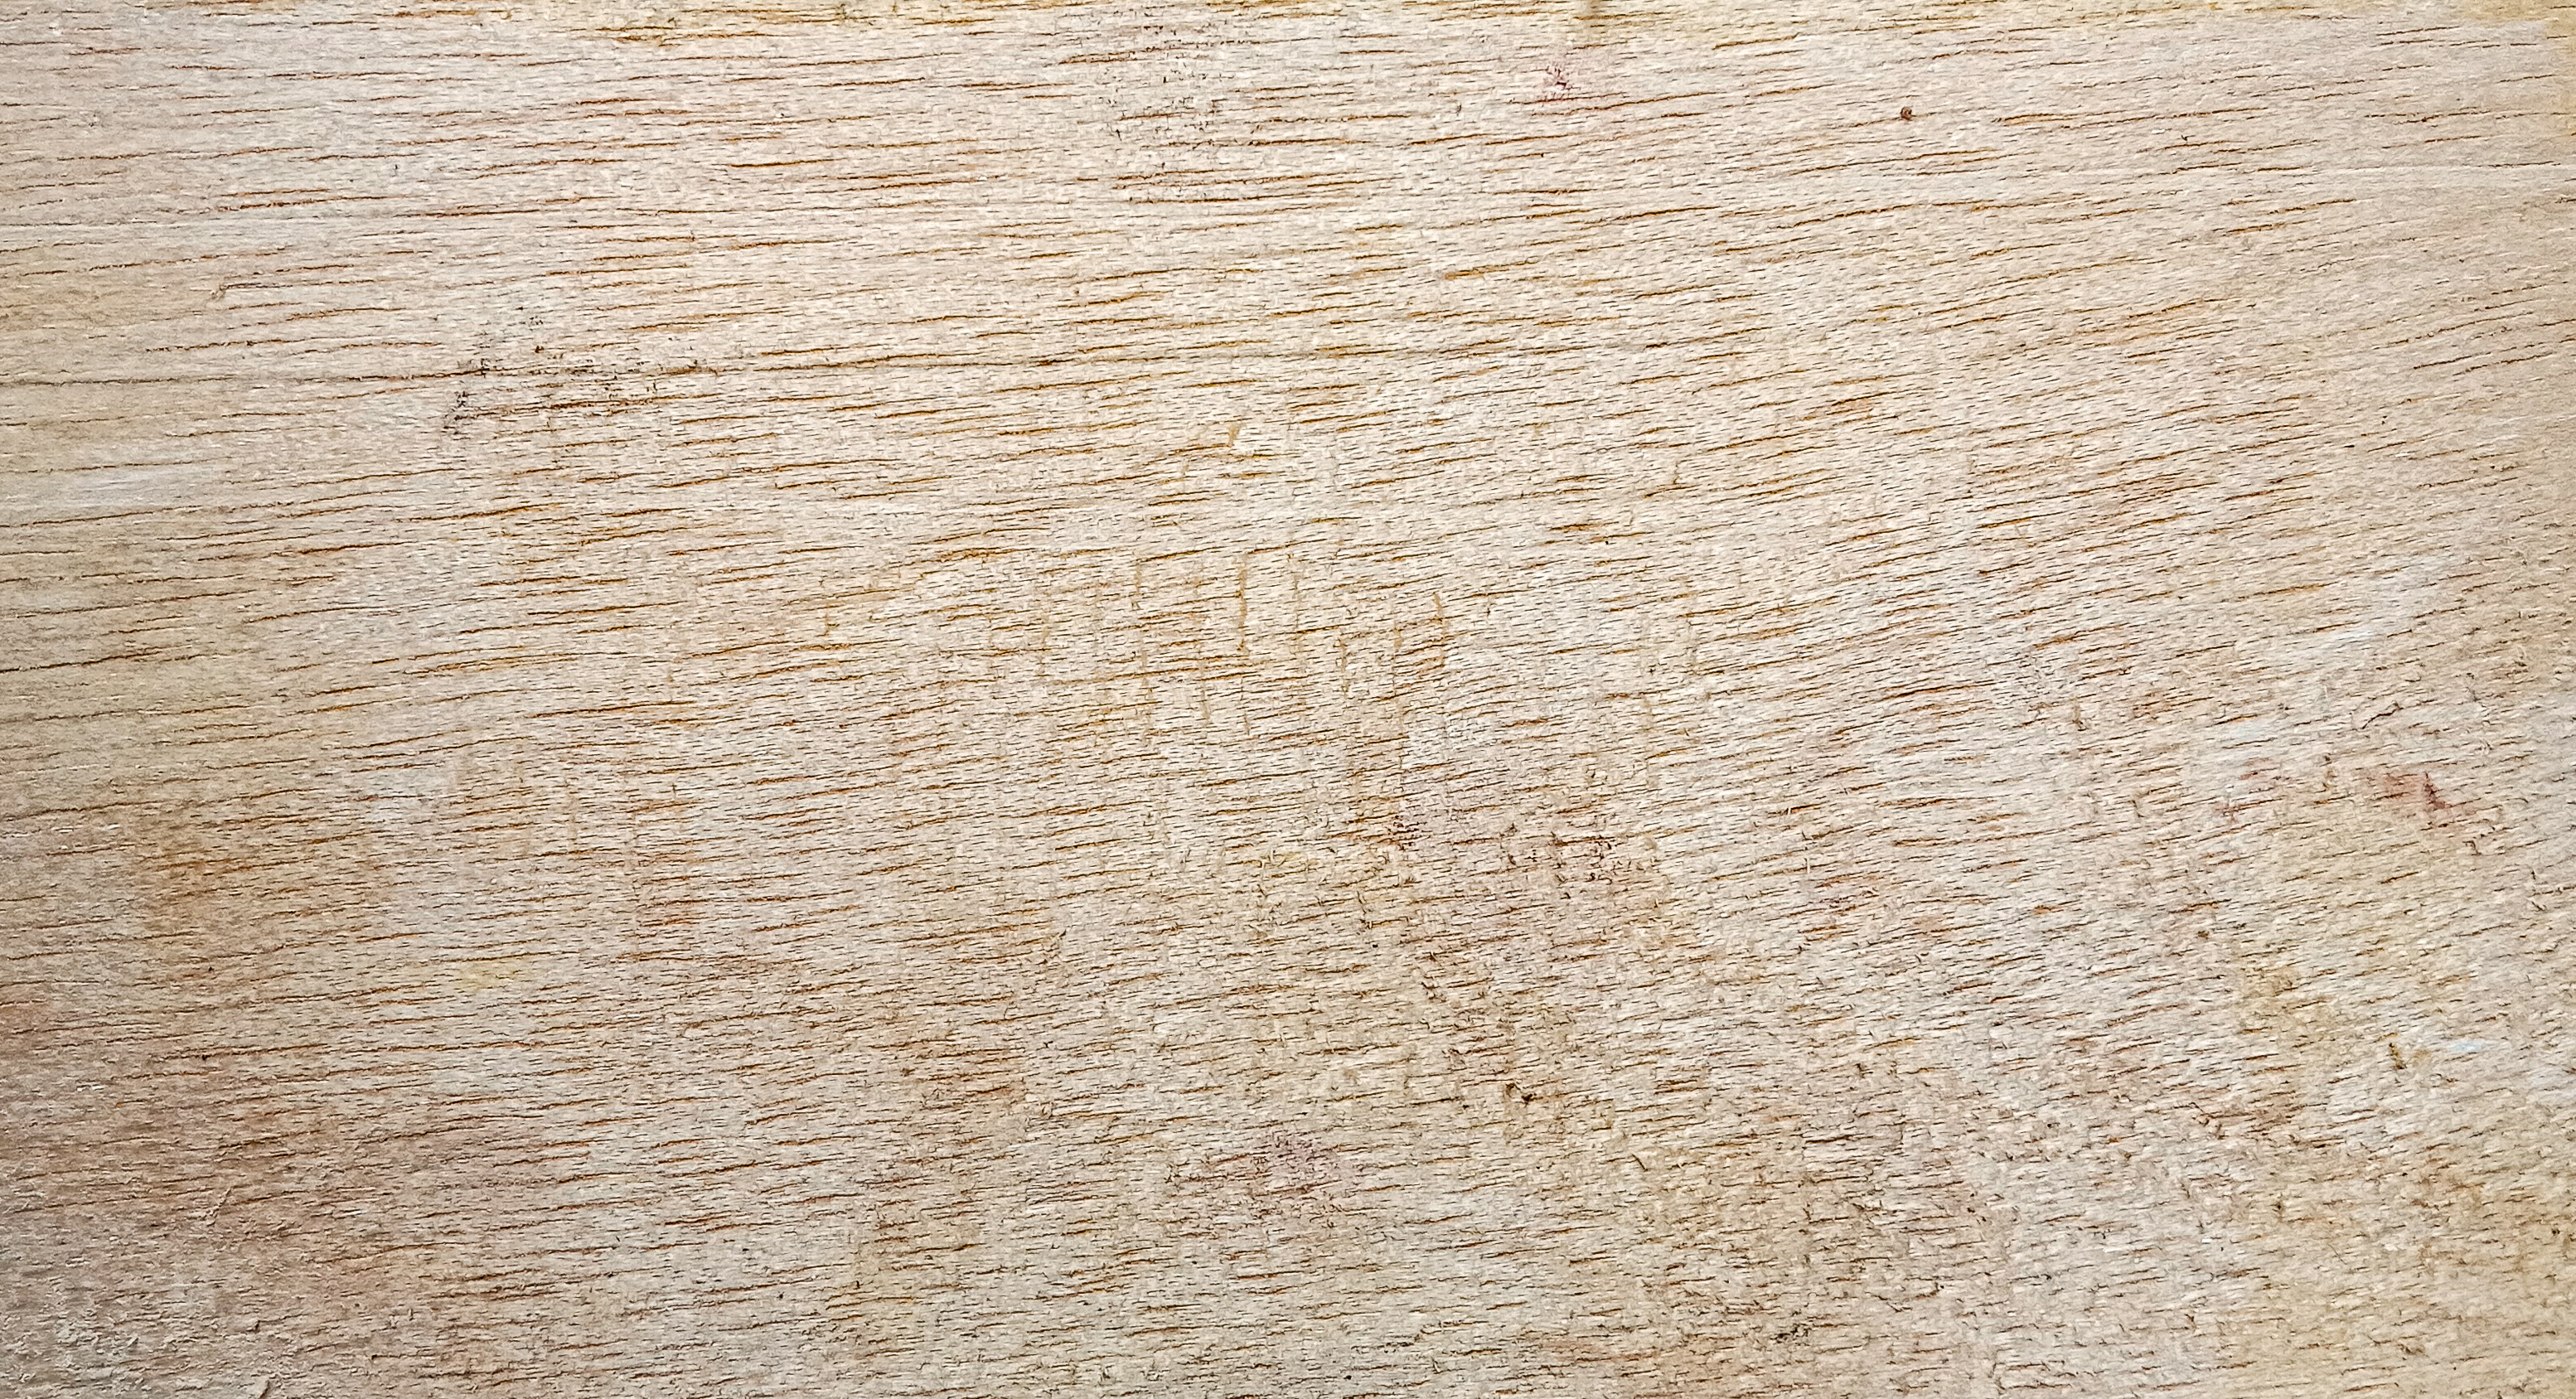
plywood, pattern, wooden, texture, background, surface, panel, board, floor, wood, timber, natural, material, wallpaper, wall, light, plank, interior, nature, closeup, laminate, backdrop, structure, decoration, furniture, hardwood, veneer, textured, oak, design, abstract, table, yellow, desk, grain, lumber, construction, brown, sheet, pine, door, sample, laminated, chair, house, exterior, ground, line, birch, tree, beige, flooring, soil, wood stain, fur, grass, wood flooring, paper, peach, rectangle, concrete